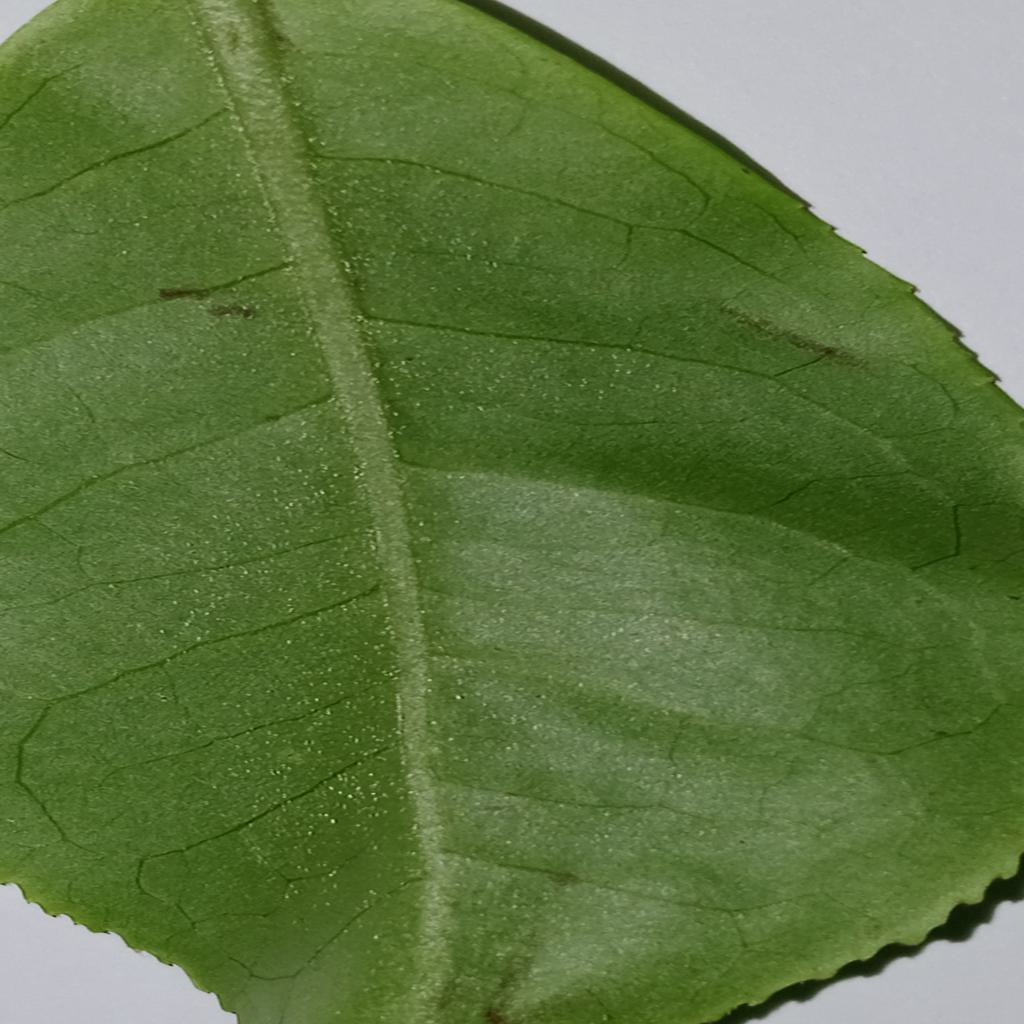
Label: Healthy